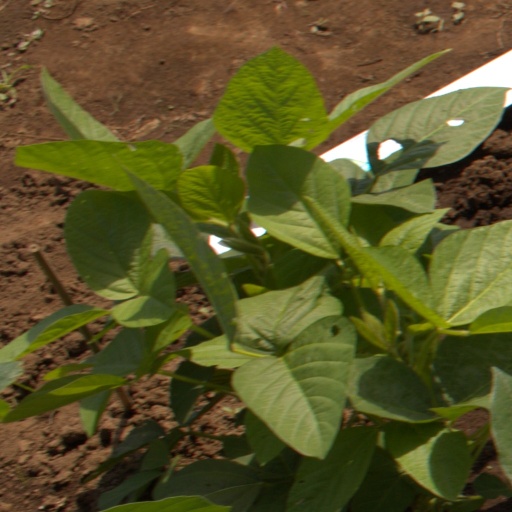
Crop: soybean